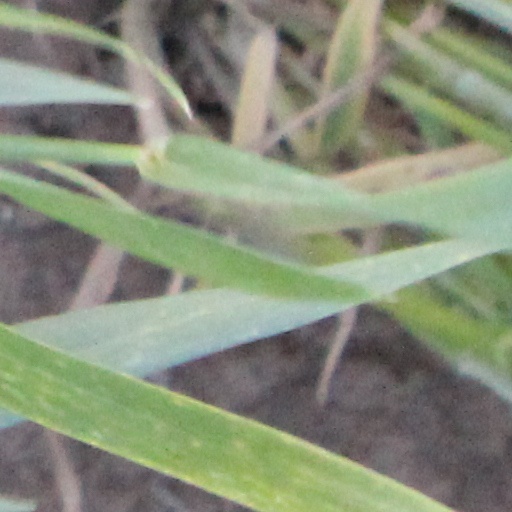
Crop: wheat